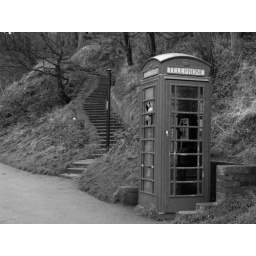
old red phone box in filey